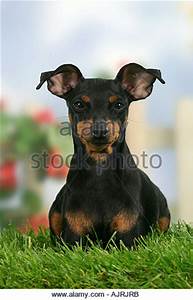
Label: cane